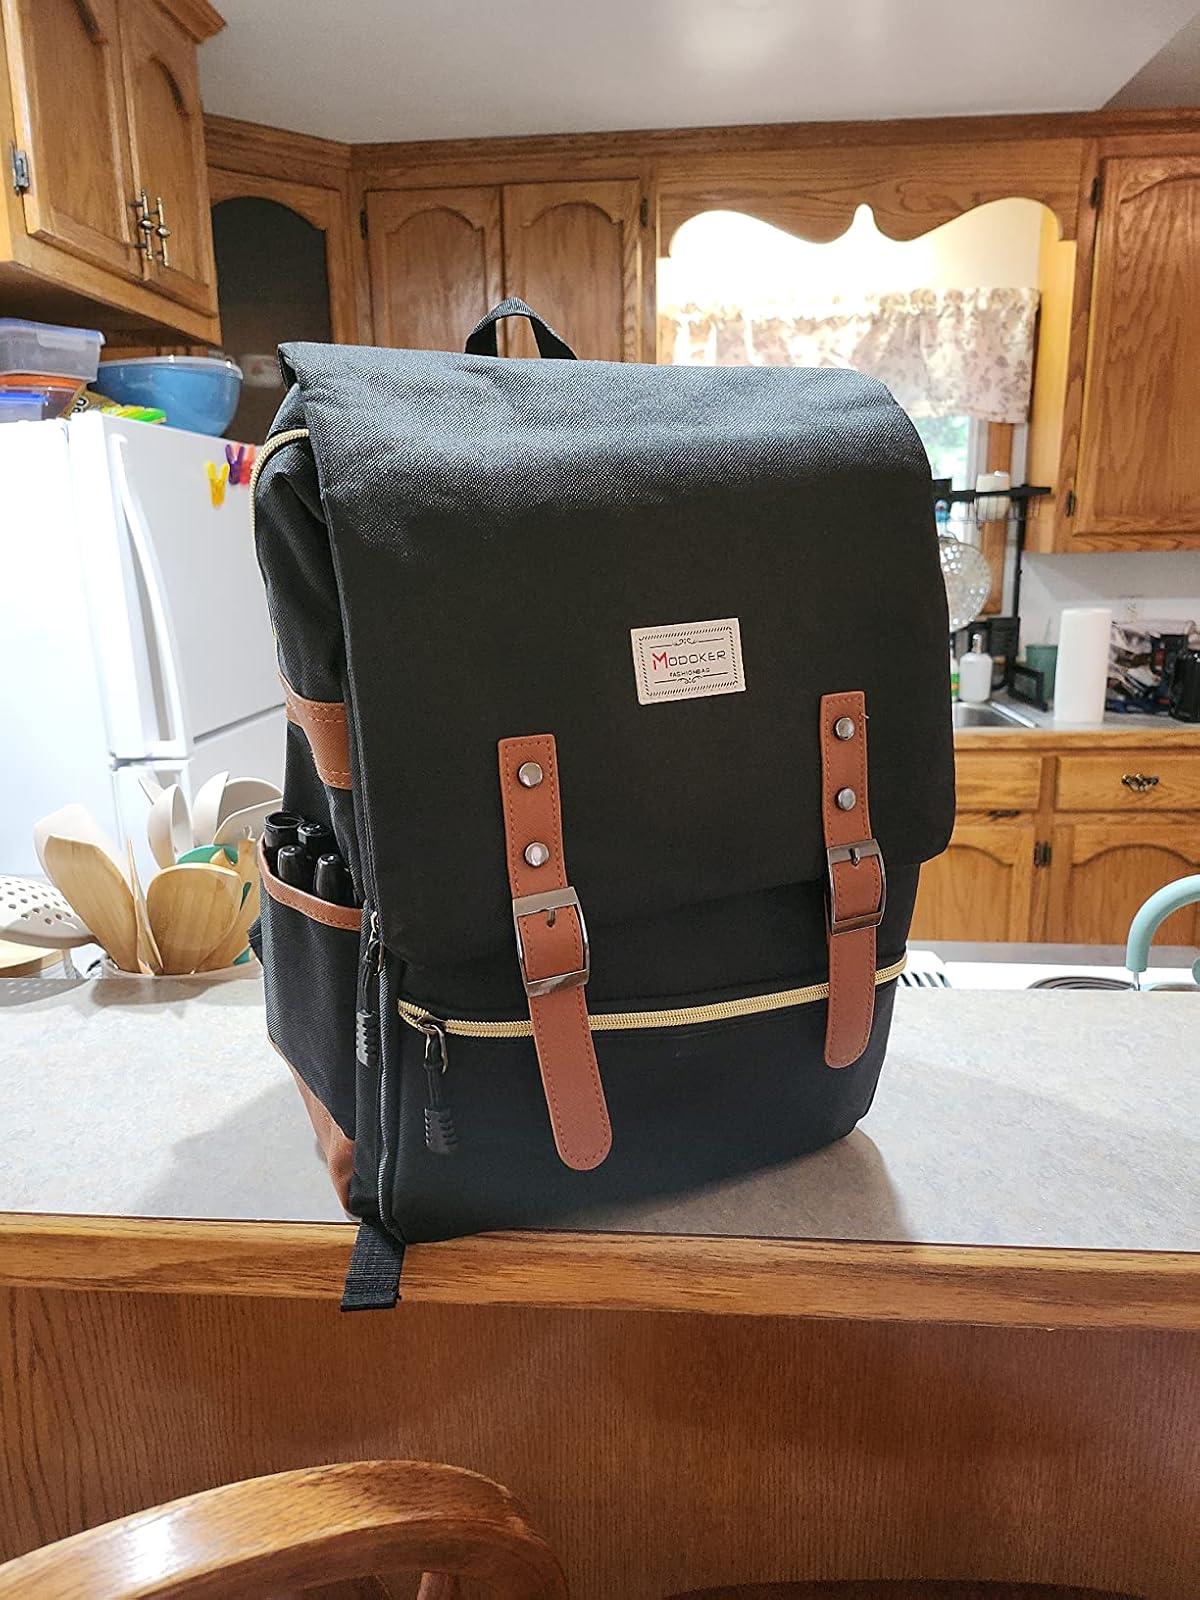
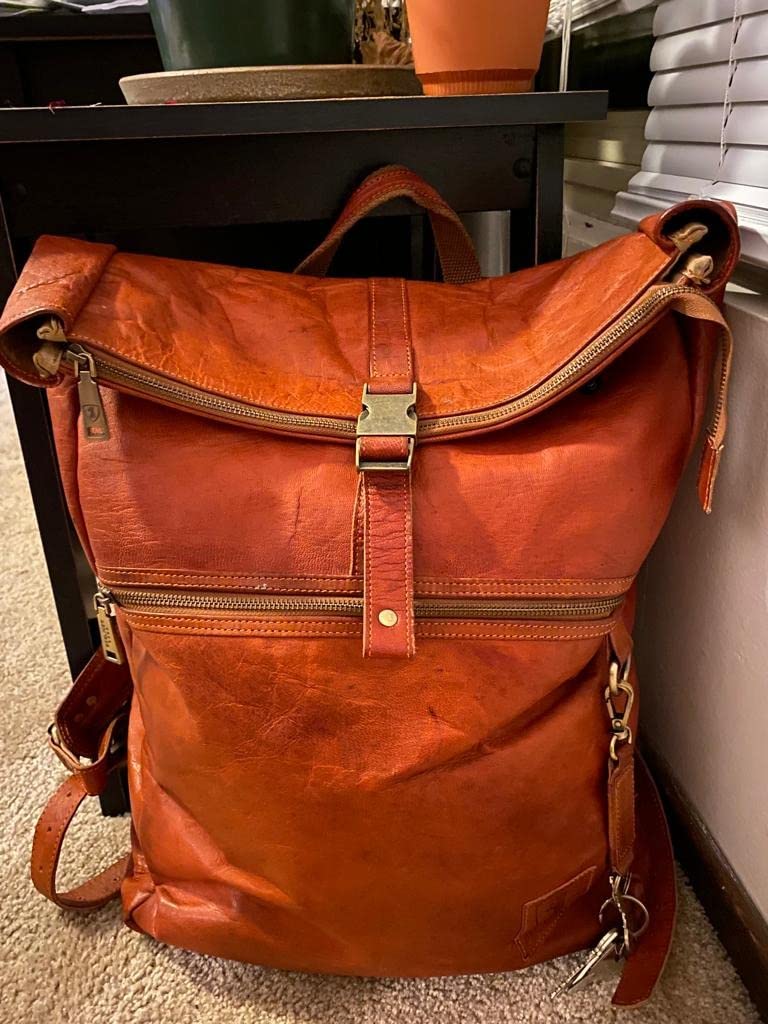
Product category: bag
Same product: no